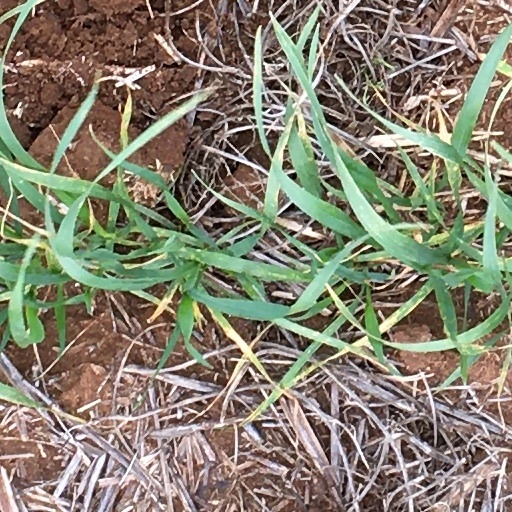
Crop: wheat